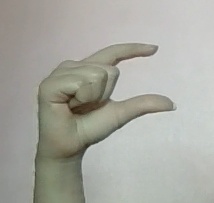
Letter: dal